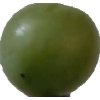
Label: grape